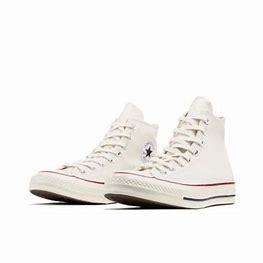
Brand: Converse
Model: Chuck Taylor All Star 1970S Canvas